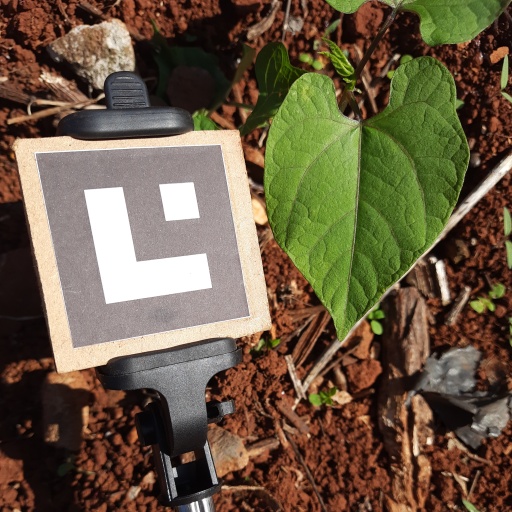
Observations: flat surface, no eating holes, under sunlight